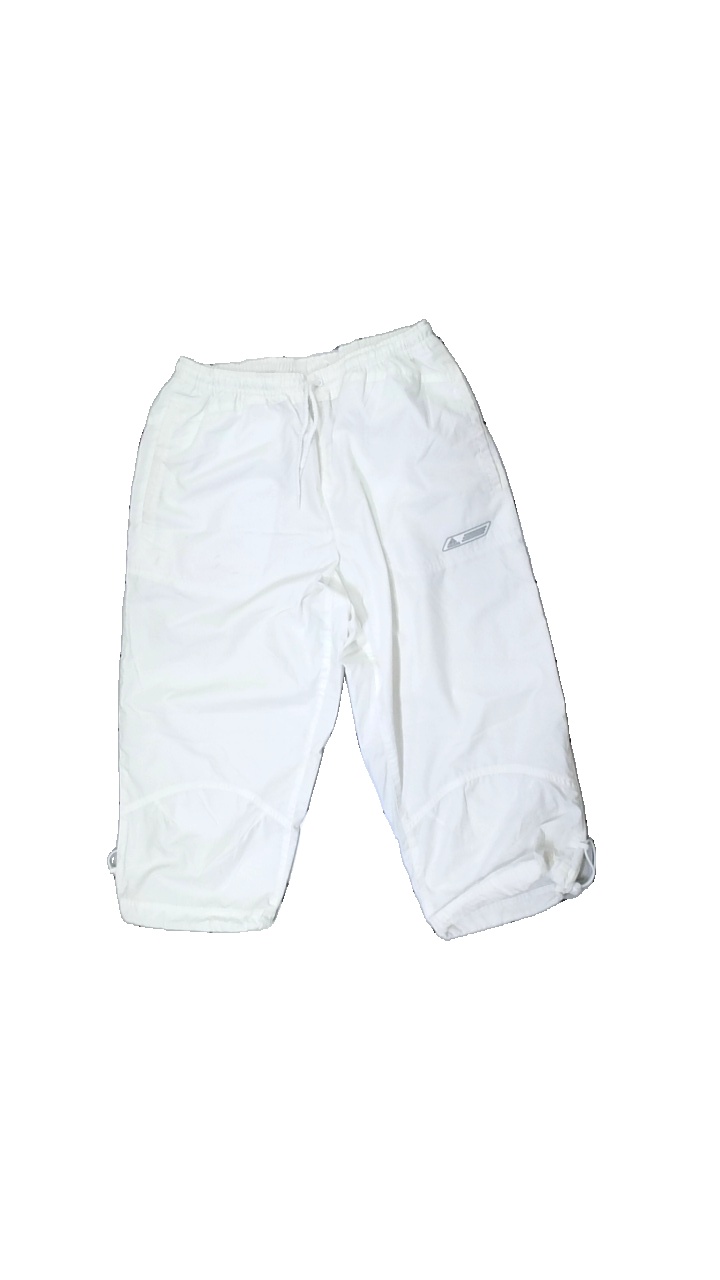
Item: Trousers (Ladies)
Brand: Adidas
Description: White 2000's trousers
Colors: White
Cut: Cropped
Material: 59% polyester, 41% cotton
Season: Summer
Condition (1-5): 2
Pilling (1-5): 5
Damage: Black stains
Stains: Major
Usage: Export
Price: <50